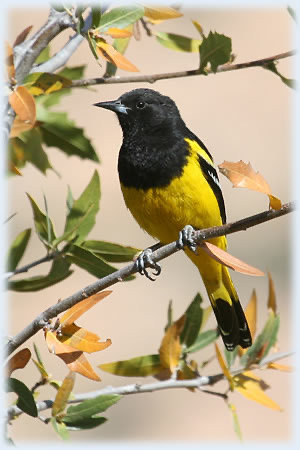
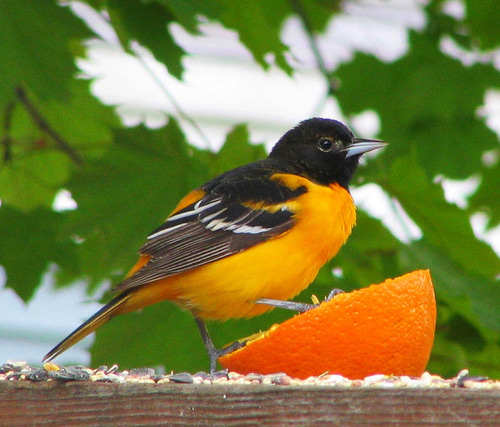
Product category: misc
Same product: yes